Prospect Hill Cemetery (North Omaha, Nebraska)

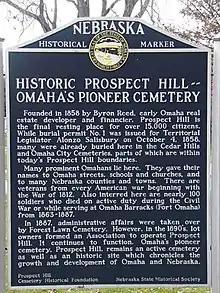
State Historical Marker

The Prospect Hill Cemetery, located at 3202 Parker Street in the Prospect Hill neighborhood of North Omaha, Nebraska, United States, is believed to be the oldest pioneer cemetery in Omaha. It is between 31st and 33rd Streets and Parker and Grant Streets.